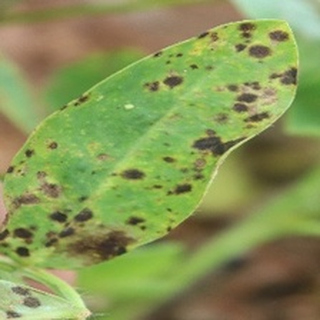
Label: groundnut_late_leaf_spot